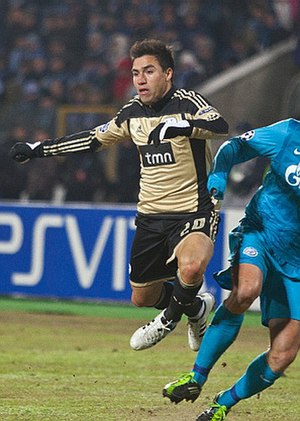
Nicolás Gaitán
Osvaldo Nicolás Fabián Gaitán er en argentinsk fodboldspiller, der spiller som offensiv midtbanespiller i den kinesiske Super League-klub Dalian Yifang. Han har spillet for klubben siden 2018. Tidligere har spilletfor Boca Juniors i sit hjemland, for SL Benfica i Portugal og for Atlético Madrid i Spanien.